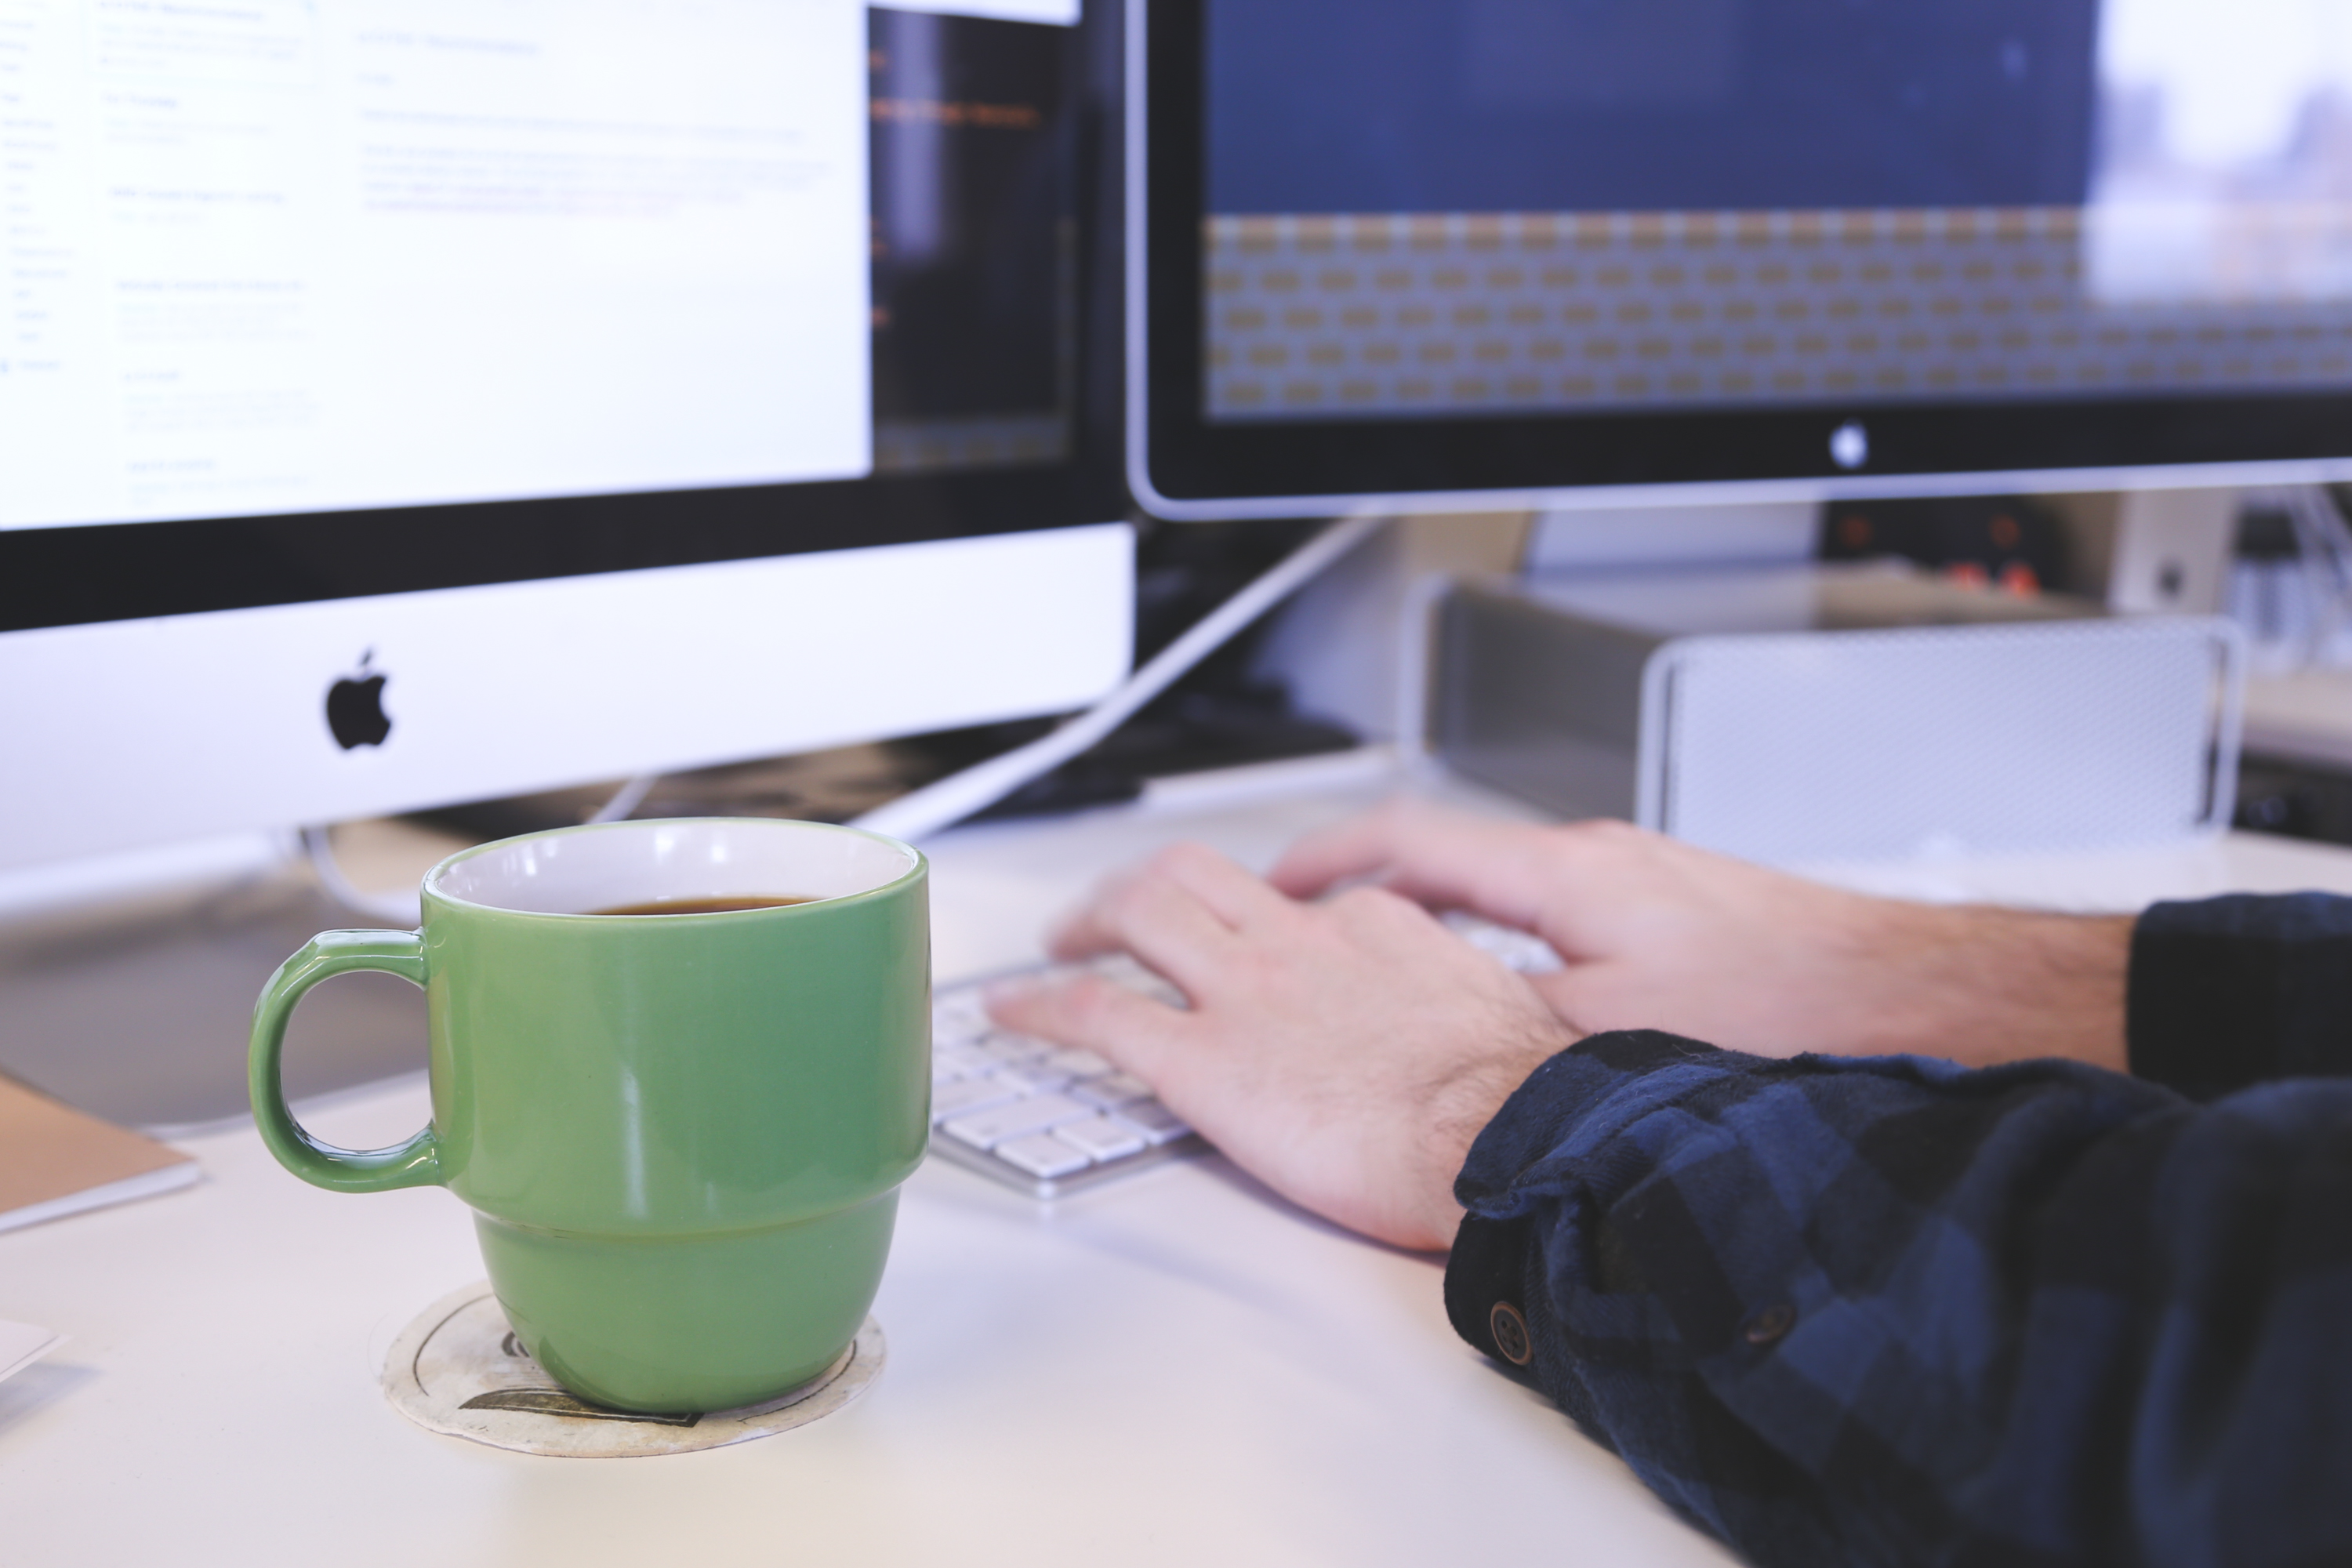
desk, computer, writing, apple, typing, working, coffee, keyboard, technology, glass, writer, lighting, write, design, email, data